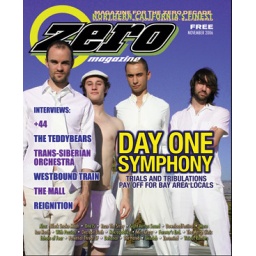
Taken on the roof of their building in SJ.